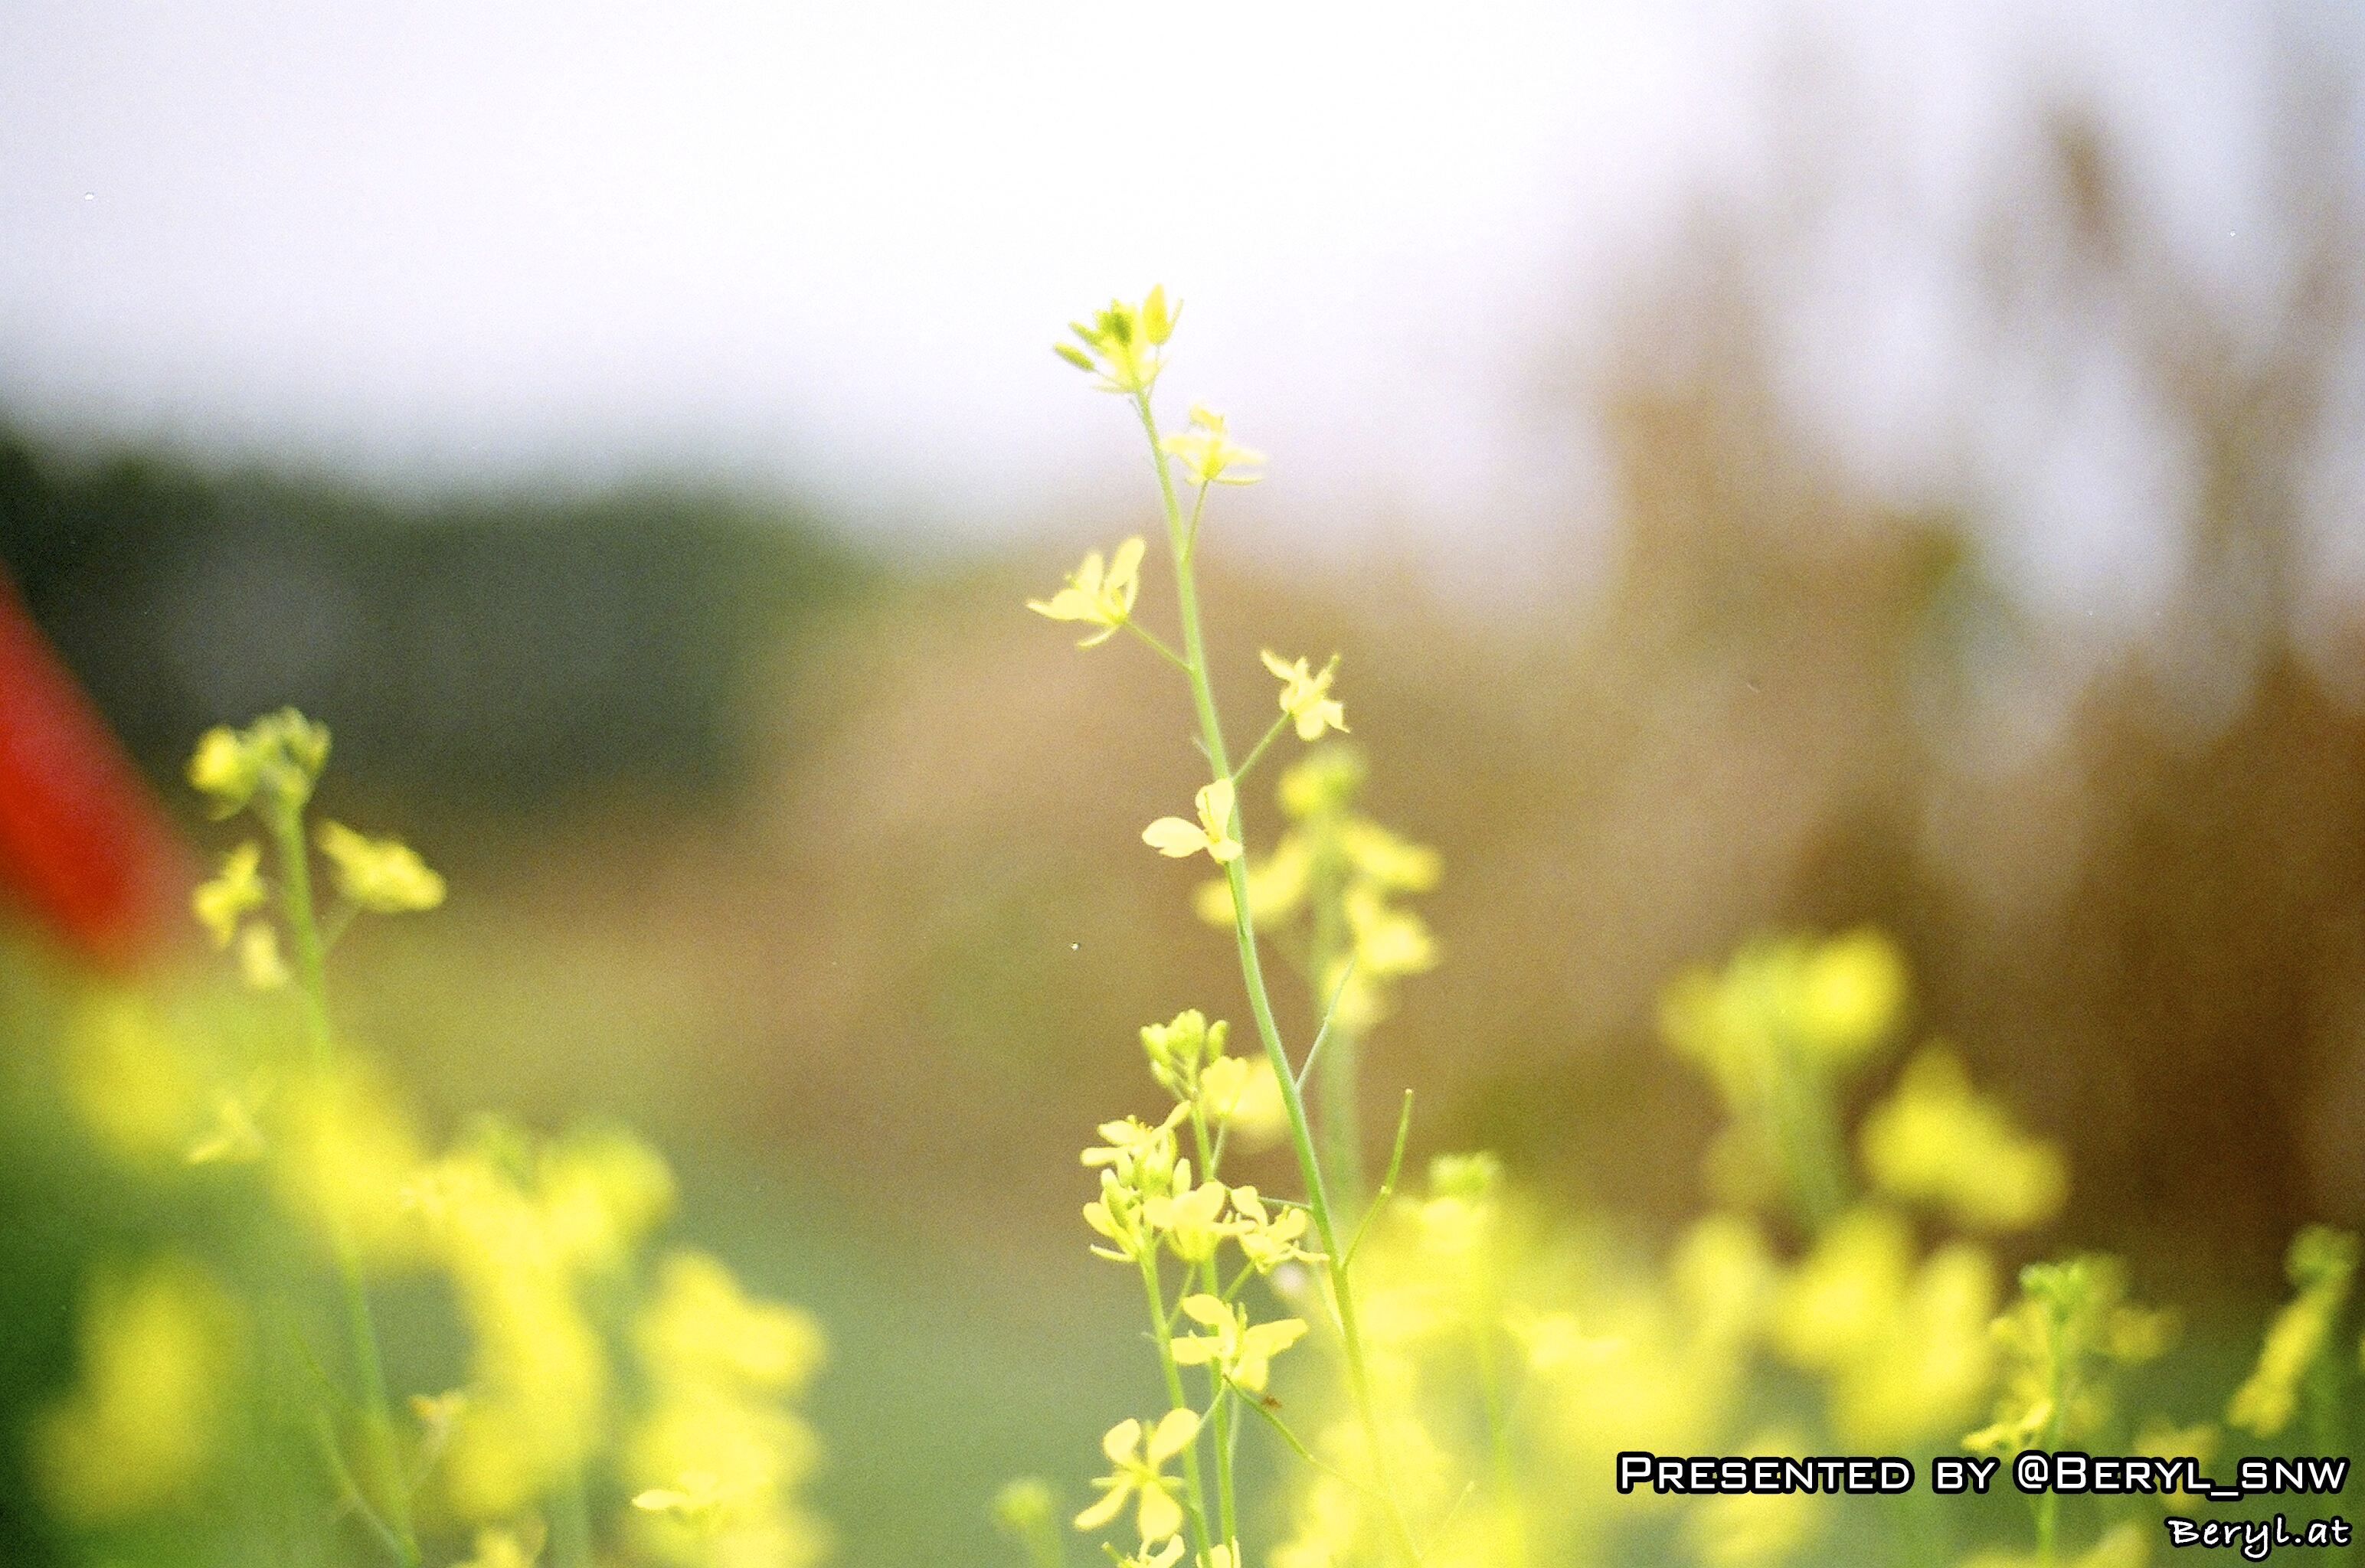
nature, grass, branch, blossom, people, plant, girl, sun, field, meadow, sunlight, leaf, flower, dawn, film, food, green, produce, yellow, agriculture, flora, rapeseed, wildflower, close up, kodak, brassica, macro photography, flowering plant, grass family, plant stem, land plant, mustard plant